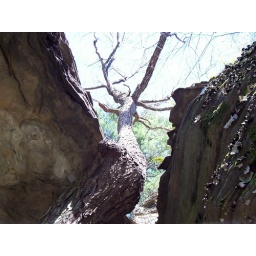
The tree fought to survive by growing out and around the rock outcrop.